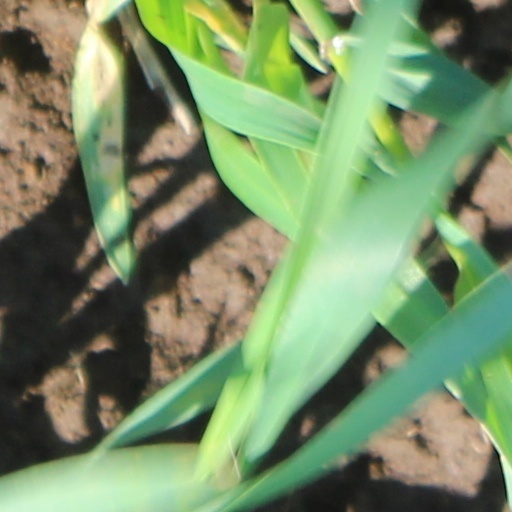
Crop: wheat